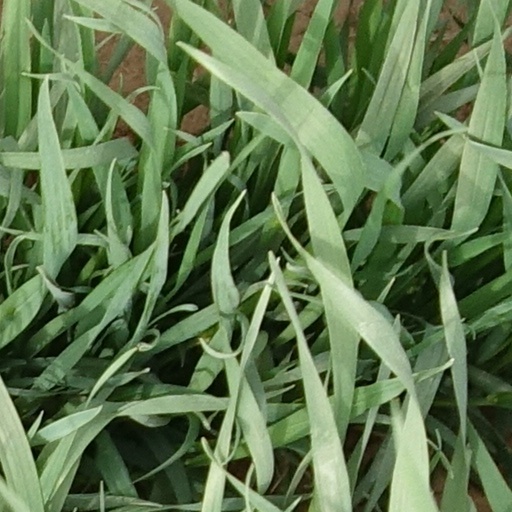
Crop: wheat